St Catherine's School, Germiston

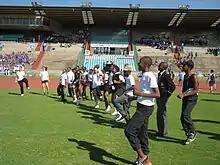
St Catherine's senior school athletes warm up ahead of an inter-school competition.

St Catherine's pupils also participate in a wide variety of sports. Sports at the school include soccer, cricket, tennis, netball, athletics and swimming. There are both male and female soccer teams representing the school with the girls' soccer team being a new addition, nicknamed the 'Saint's Soccer Team'. St Catherine's has also, since 2007, been competing in the Germiston inter-high swimming gala, where it has been somewhat successful.